Rothschildia erycina

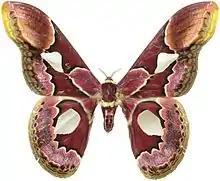
Male from Loreto, Peru

Rothschildia erycina, or Rothschild's silk moth, is a moth of the family Saturniidae first described by George Shaw in 1796. It is found from Mexico to Brazil and Paraguay. The habitat is tropical rainforest and wet savannah. It is found on altitudes of up to 1,200 meters above sea level.